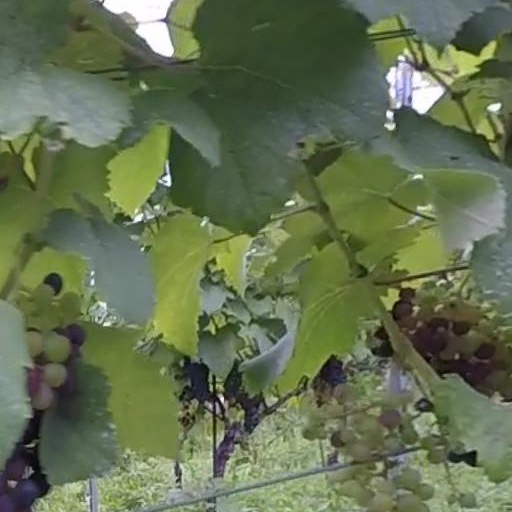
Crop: grape